White phosphorus munition

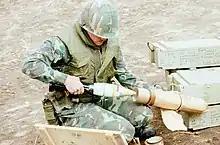
A USAF Security Police Squadron member packs an 81 mm white phosphorus smoke-screen mortar round during weapons training, 1980.

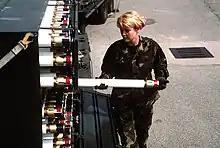
A Senior Airman of the United States Air Force inspects white phosphorus marker rockets at Osan Air Base, South Korea, in 1996.

White phosphorus munitions were used extensively by US forces in Vietnam and by Russian forces in the First Chechen War and Second Chechen War. White phosphorus grenades were used by the US in Vietnam to destroy Viet Cong tunnel complexes as they would burn up all oxygen and suffocate the enemy soldiers sheltering inside. British soldiers also made extensive use of white phosphorus grenades during the Falklands War to clear out Argentine positions as the peaty soil they were constructed on tended to lessen the impact of fragmentation grenades.